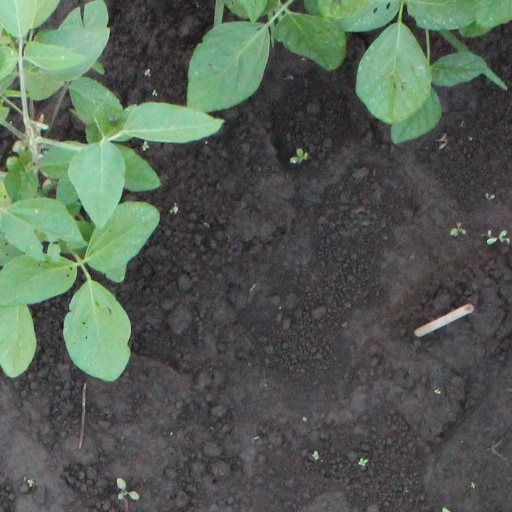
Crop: soybean